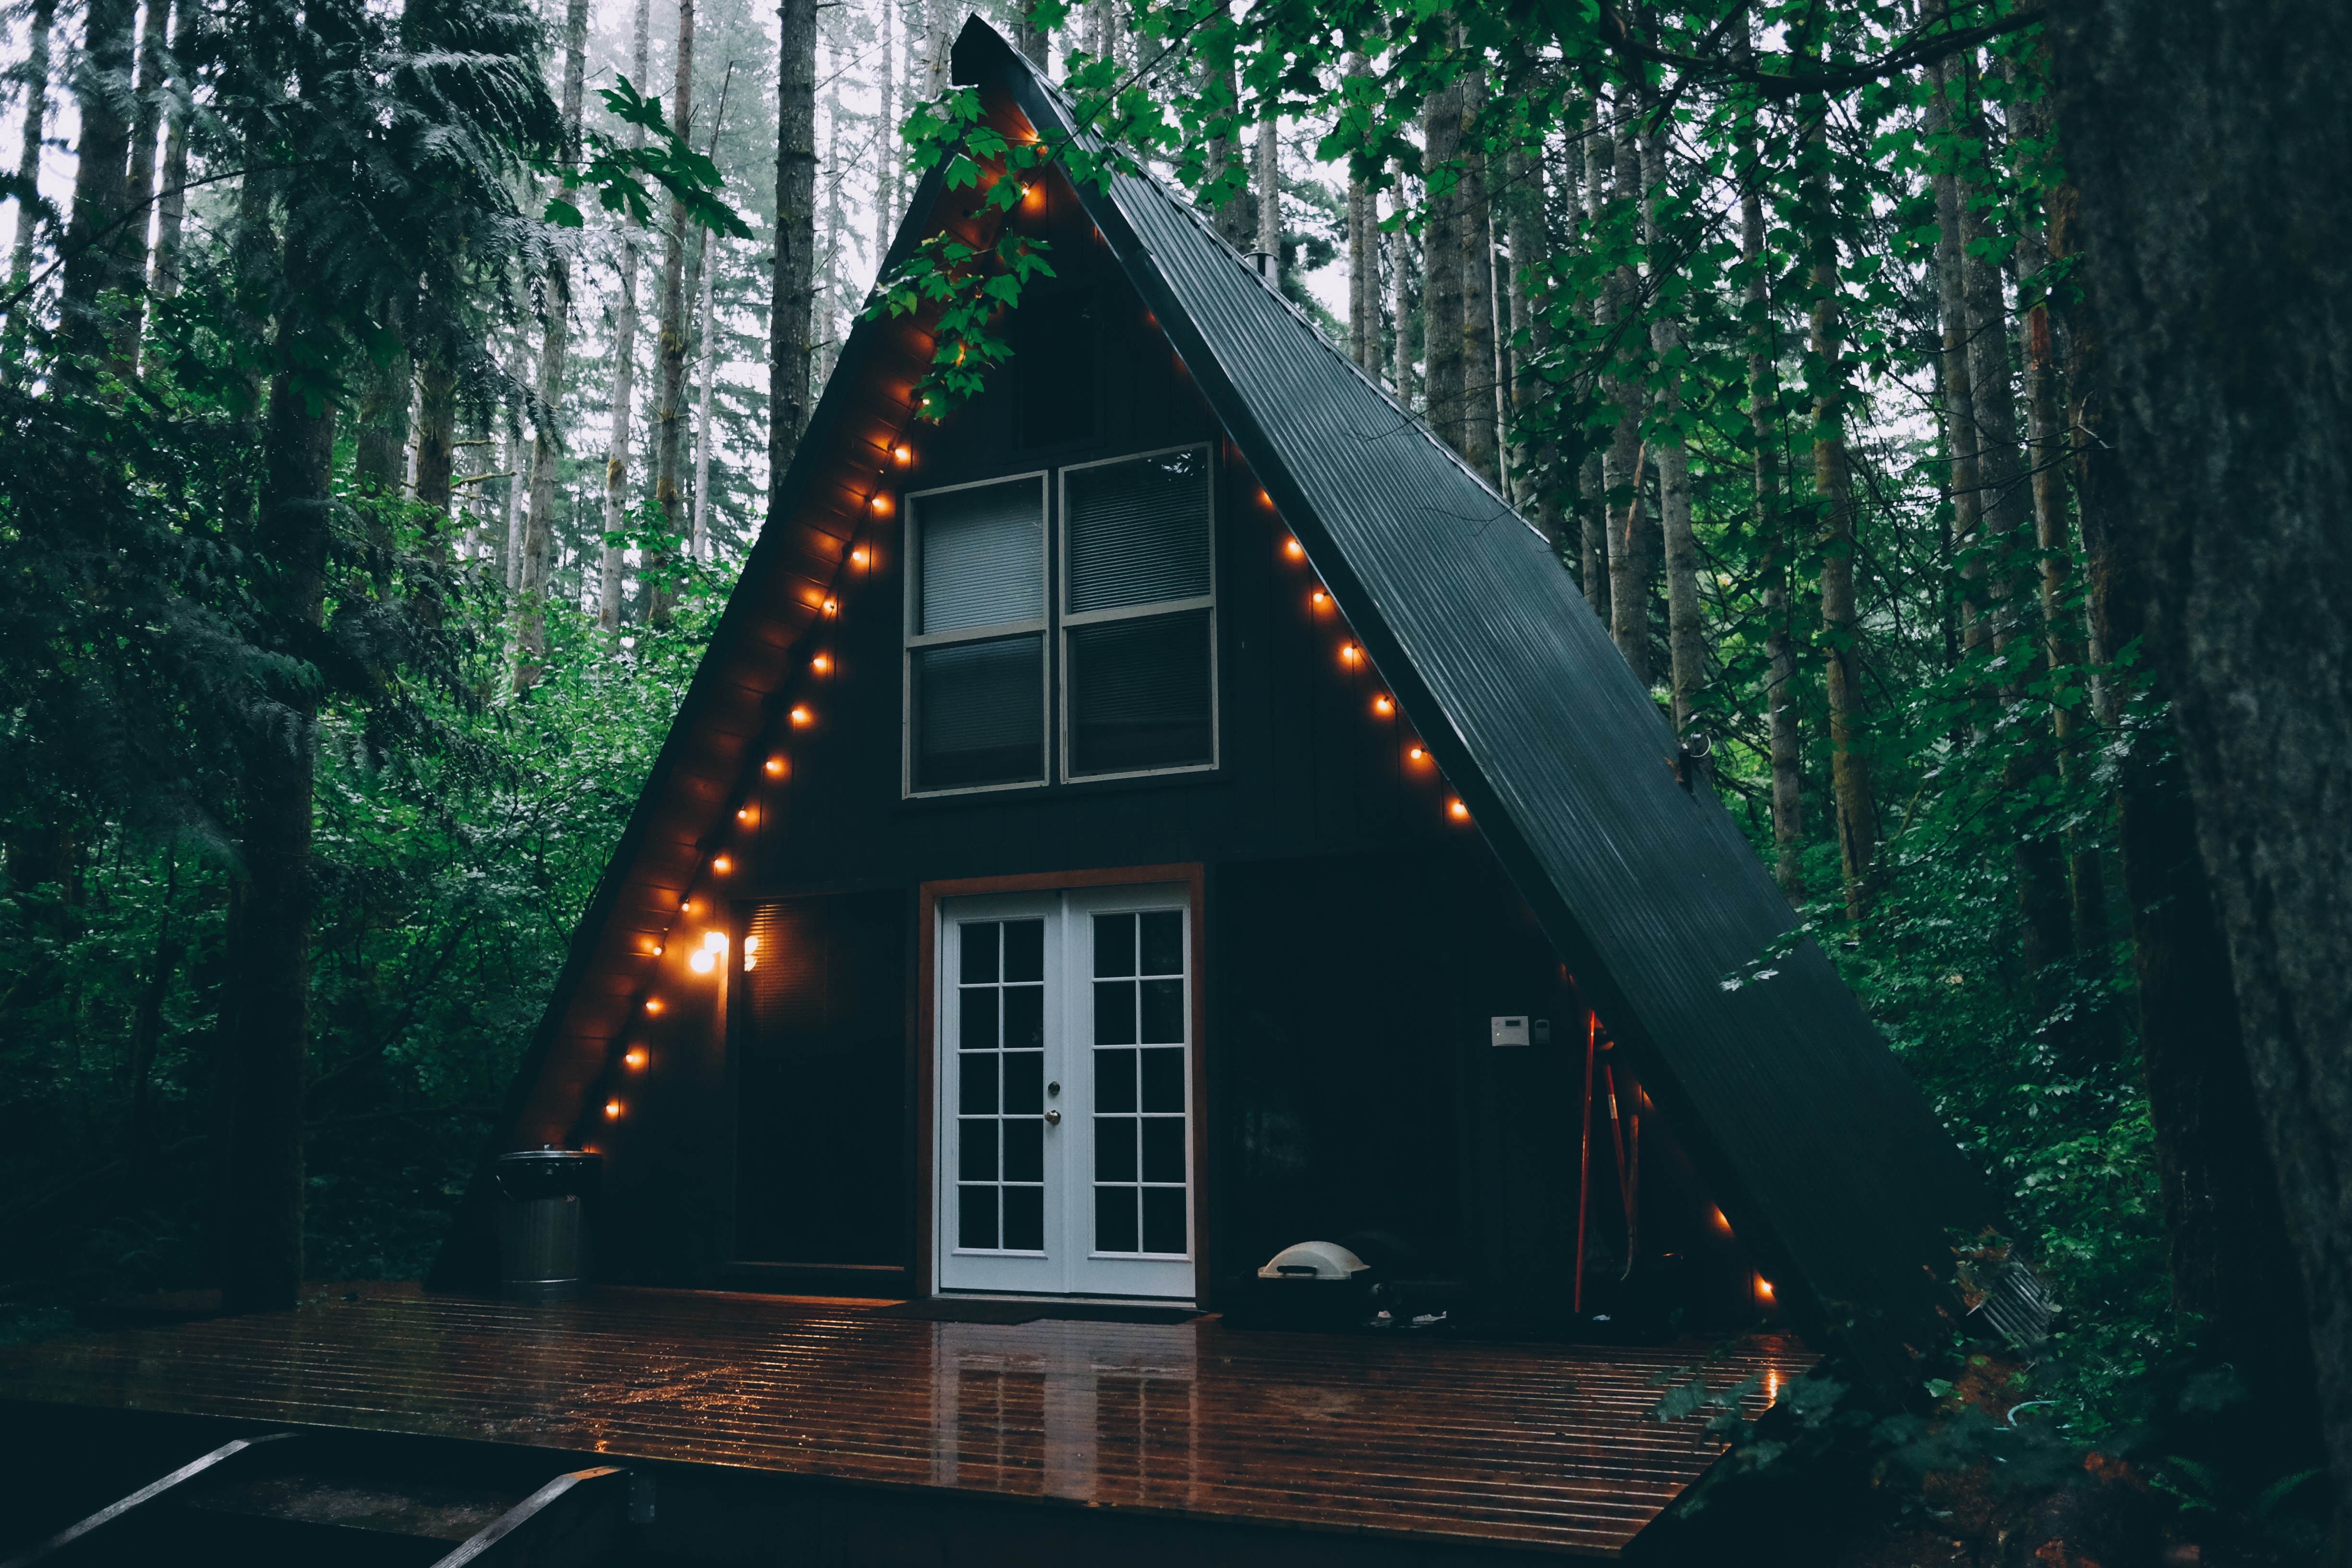
tree, forest, light, night, house, sunlight, home, green, darkness, log cabin, screenshot